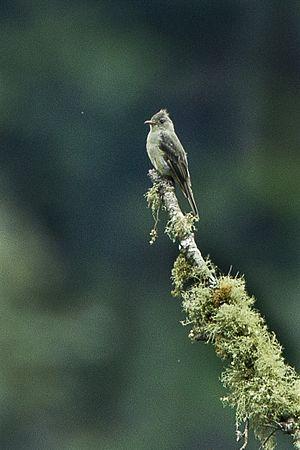
La Moucherolle de Coues, appelé également Pioui de Coues, est une espèce de passereaux de la famille des Tyrannidae.